Grand Trunk Western 6039

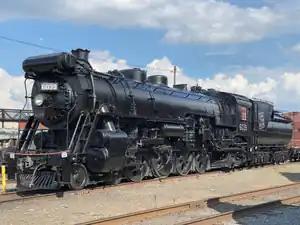
No. 6039 on static display at Steamtown National Historic Site in Scranton, Pennsylvania, August 2023

Grand Trunk Western No. 6039 is a preserved class "U-1-c" "Mountain type" steam locomotive built in June 1925 by the Baldwin Locomotive Works (BLW). It served the Grand Trunk Western Railroad (GTW) by pulling fast passenger and freight trains throughout the Lower Peninsula of Michigan, until the railroad decided to dieselize their locomotive fleet. During that time, it was leased to the Central Vermont Railway for freight service, only to become one of the very last steam locomotives to regularly operate in the state of Vermont. After being retired in the late 1950s, No. 6039 became one of the first steam locomotives to be owned by F. Nelson Blount, and it subsequently became part of his Steamtown, U.S.A. collection for static display. In 1984, the locomotive was moved along with every other locomotive in the Steamtown collection from Bellows Falls to Scranton, Pennsylvania, where the name would late be changed to Steamtown National Historic Site (NHS) under the jurisdiction of the National Park Service. As of 2025, No. 6039 remains on static display at Scranton with very meticulous cosmetic care.